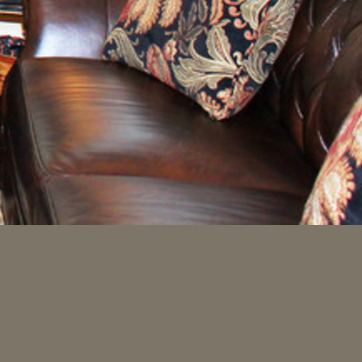
Material: leather